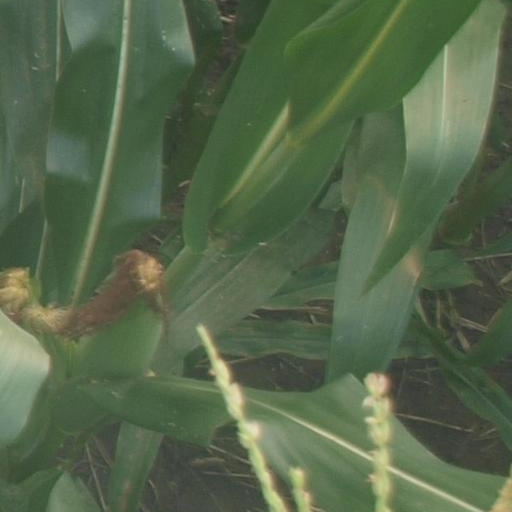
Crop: maize; corn